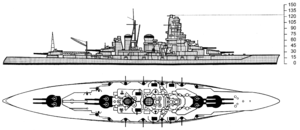
Kongō / Tjenestetid / 1943: Flytning mellem baser
En tegning fra den amerikanske flådes efterretningsvæsen fra 1944 eller 1945 af et slagskib i Kongō-klassen
Kongō og i Hollandsk Ostindien i 1942, inden den kom i kamp med amerikanske styrker under slaget om Midway og slaget om Guadalcanal. Igennem 1943 lå Kongō det meste af tiden i Truk lagunen i Carolinerne, i flådebasen i Kure nær Hiroshima, Sadebo flådebasen nær Nagasaki, og ved Linggaøerne, men blev indsat flere gange som reaktion på amerikanske hangarskibes luftangreb mod japanske øbaser i Stillehavet. Kongō deltog i slaget i det Filippinske hav og slaget om Leyte Gulf i 1944, hvor de angreb og sænkede amerikanske flådefartøjer i det sidste. Kongō blev torpederet og sænket af undervandsbåden USS Sealion mens den var på vej gennem Formosastrædet den 21. november 1944. Det var det eneste japanske slagskib, som blev sænket af en undervandsbåd under 2. Verdenskrig, og det sidste slagskib som blev sænket af en undervandsbåd i det hele taget.